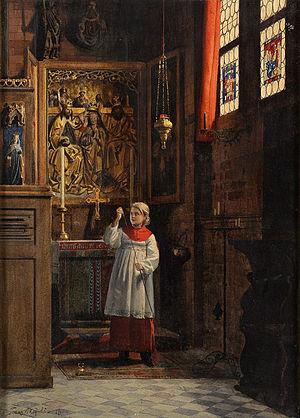
Eduard Franz Meyerheim est un peintre allemand.